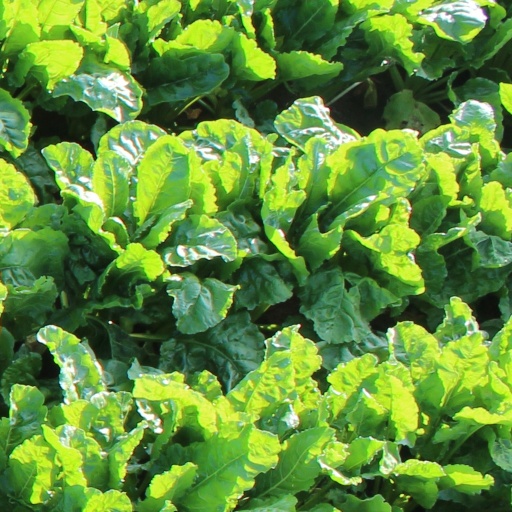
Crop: sugar beet